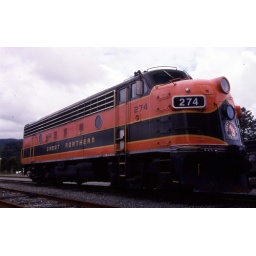
Just a bunch of old school locomotives sitting by the side of the road just outside of Garibaldi, Oregon.